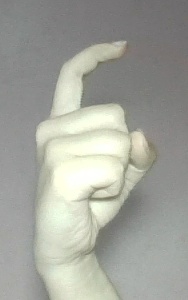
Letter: ra